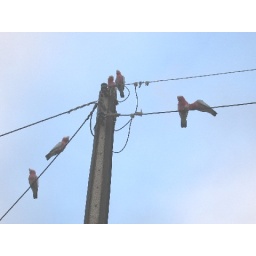
Galahs...really big noisy pink and grey birds that grow in abundance in Australia